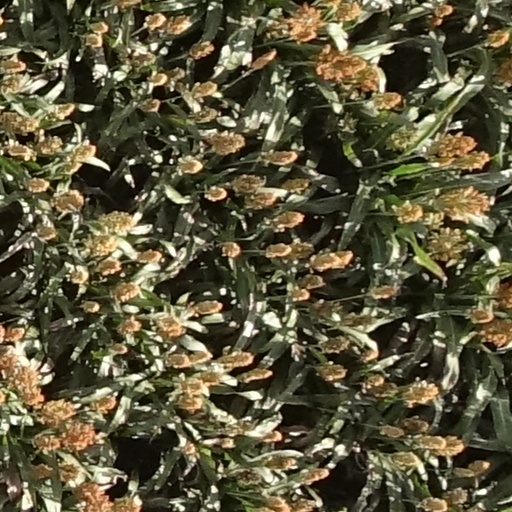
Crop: sorghum